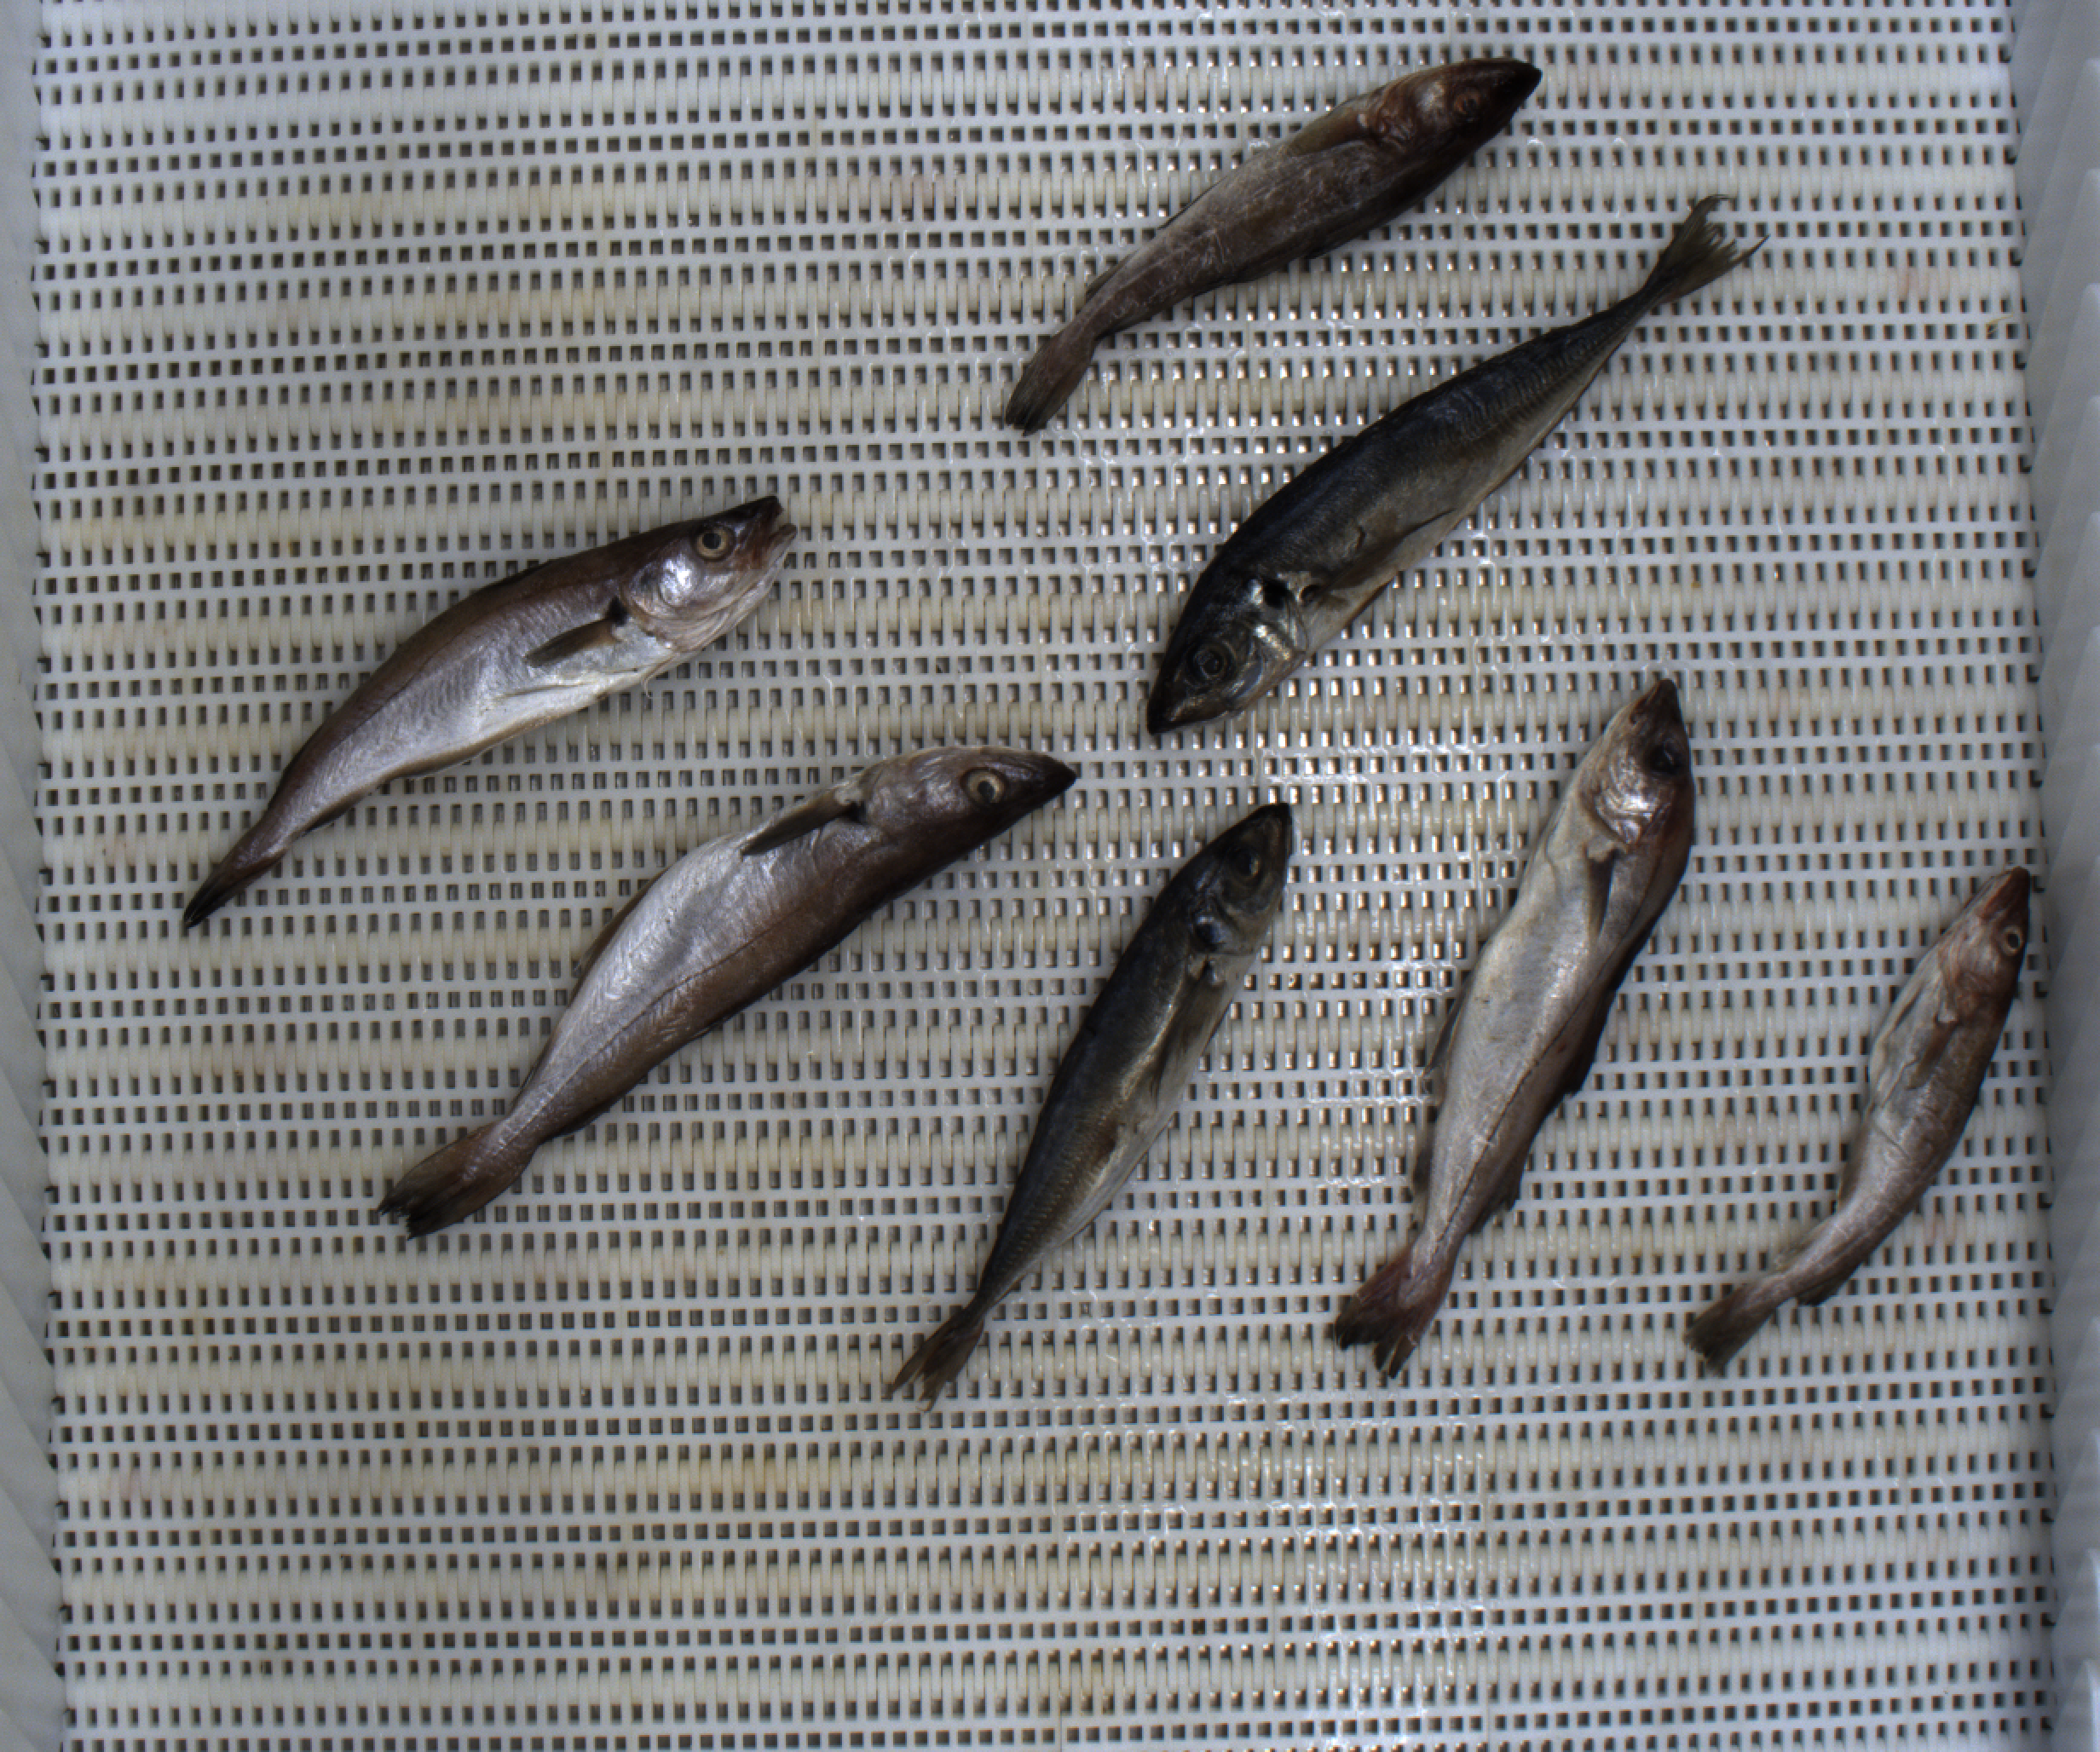
Total fish: 7
Cod: 2
Haddock: 1
Whiting: 2
Hake: 0
Horse mackerel: 2
Saithe: 0
Other: 0